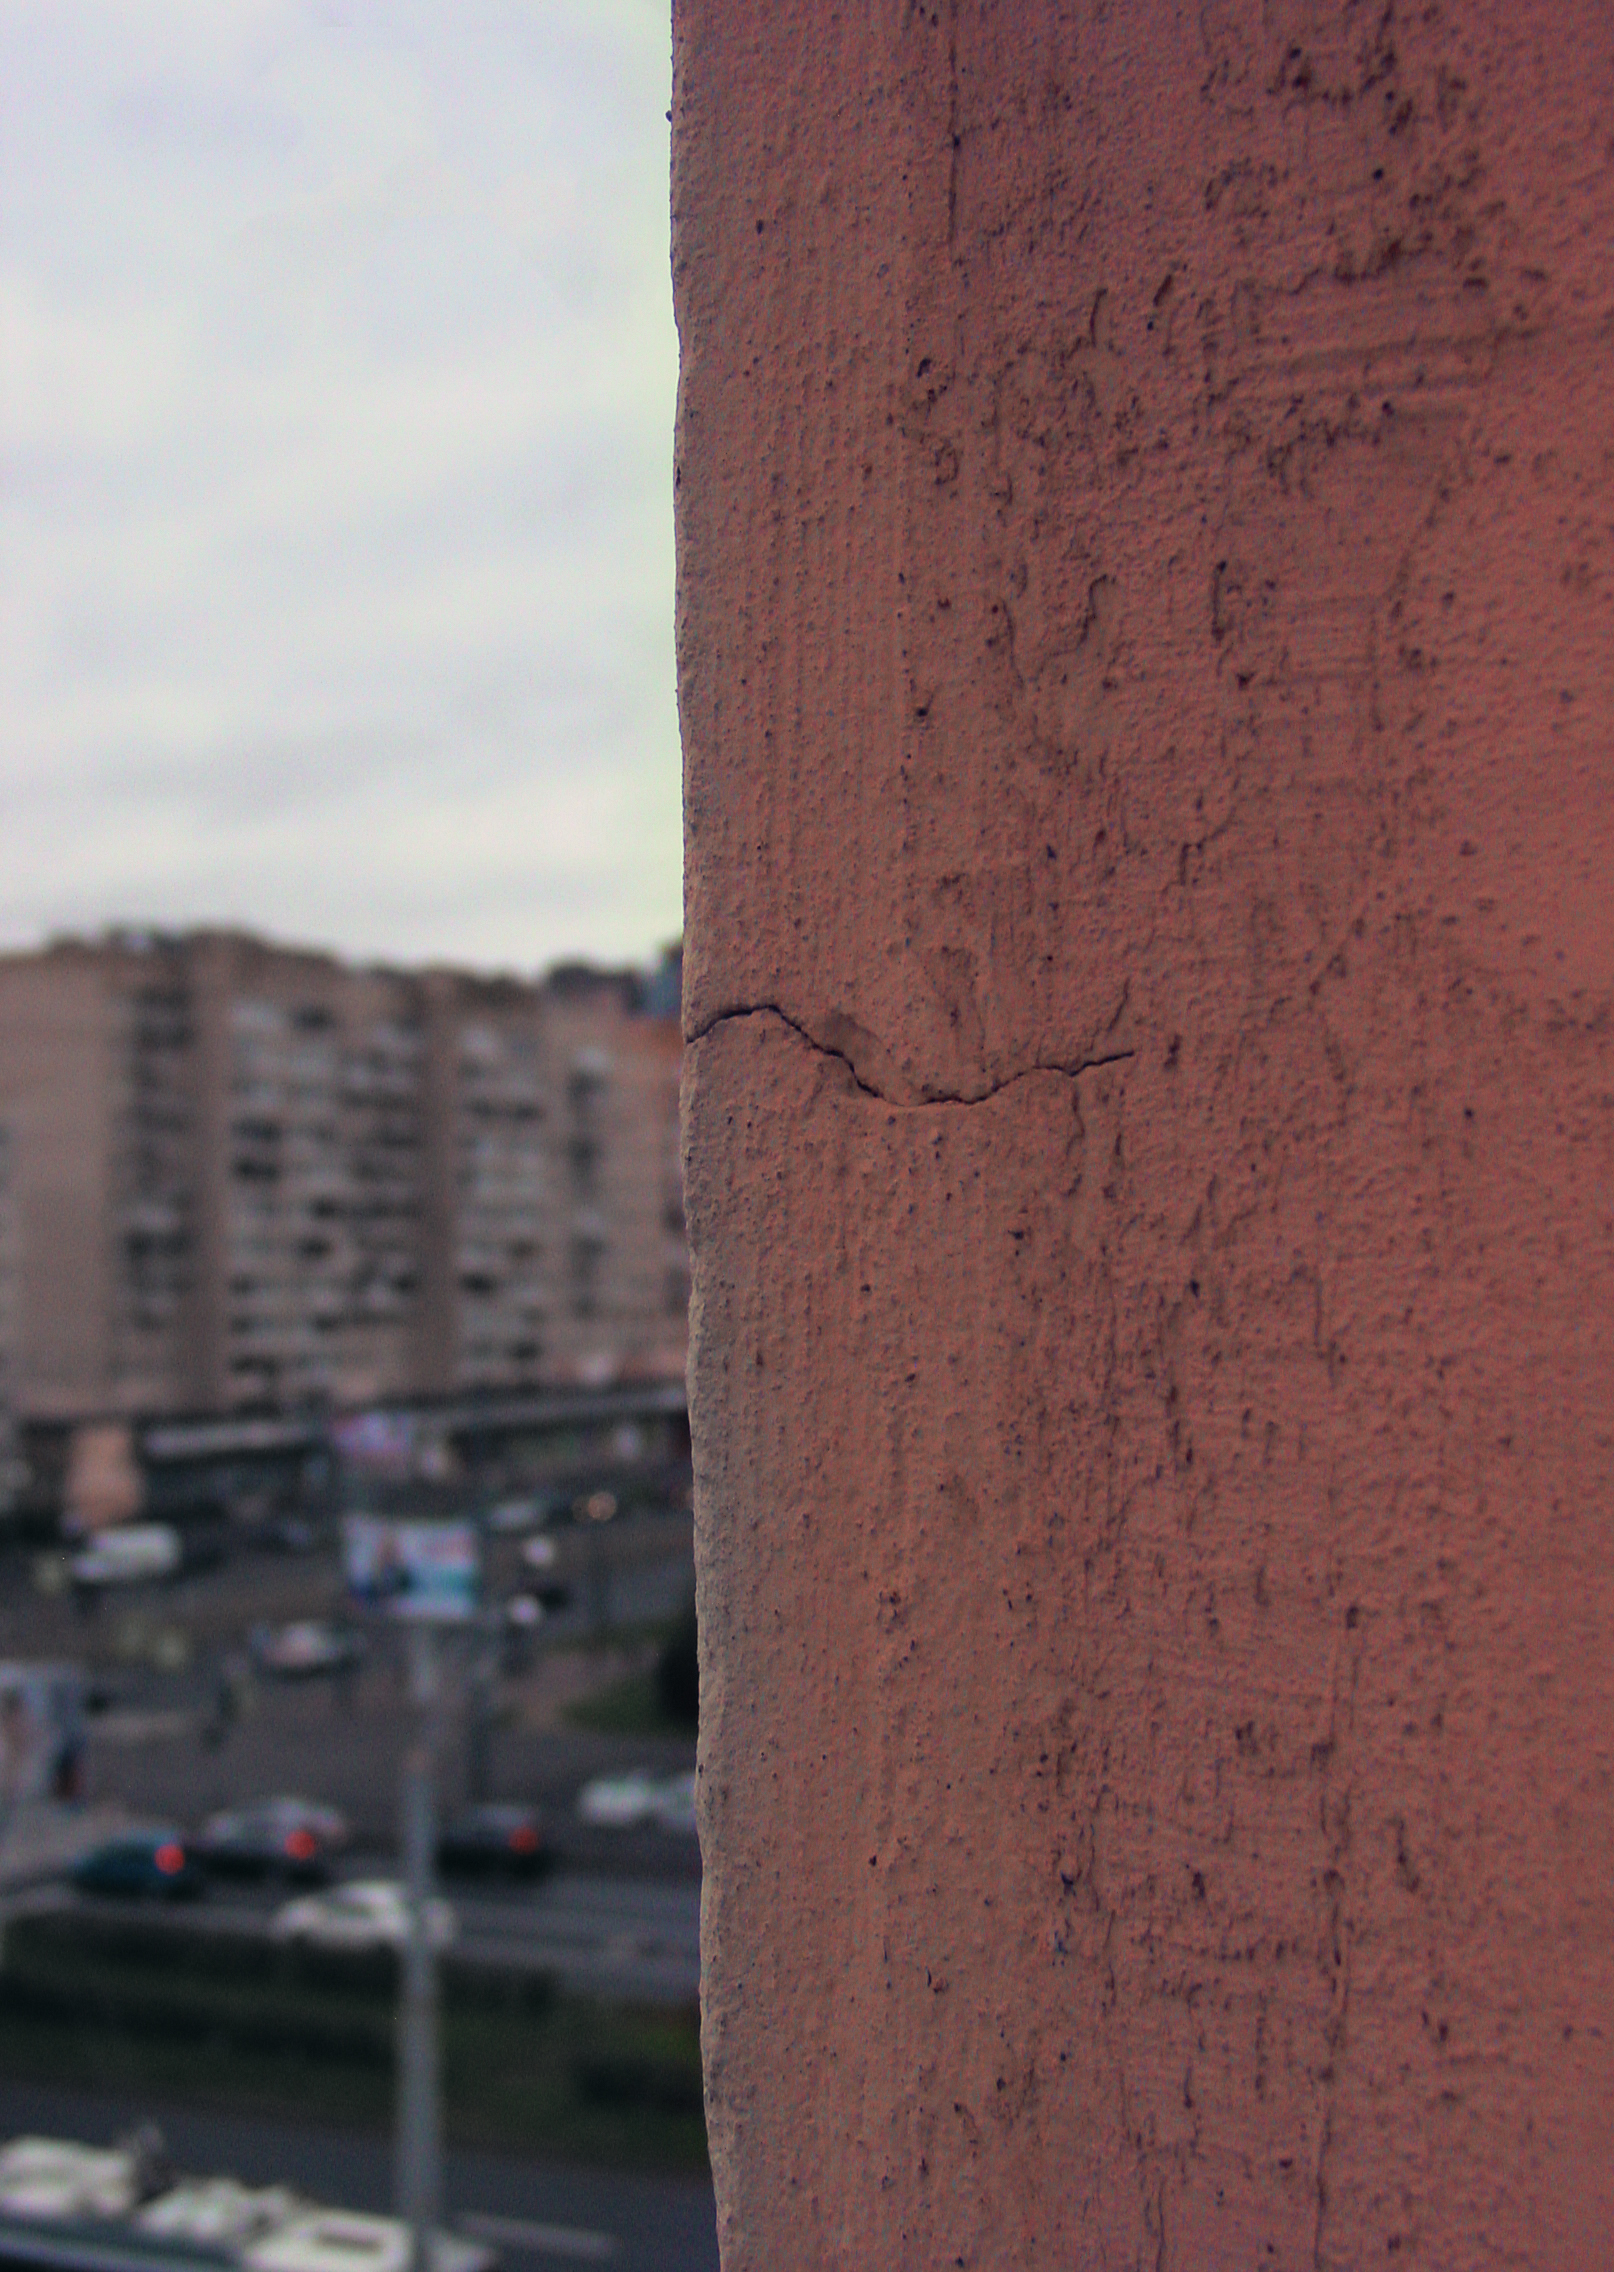
images, building, window, wood, sky, composite material, Tints and shades, brick, concrete, trunk, city, cloud, metal, brickwork, font, urban design, tower block, cylinder, cement, apartment, rock, facade